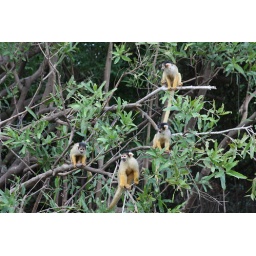
yellow monkeys in the Pampas